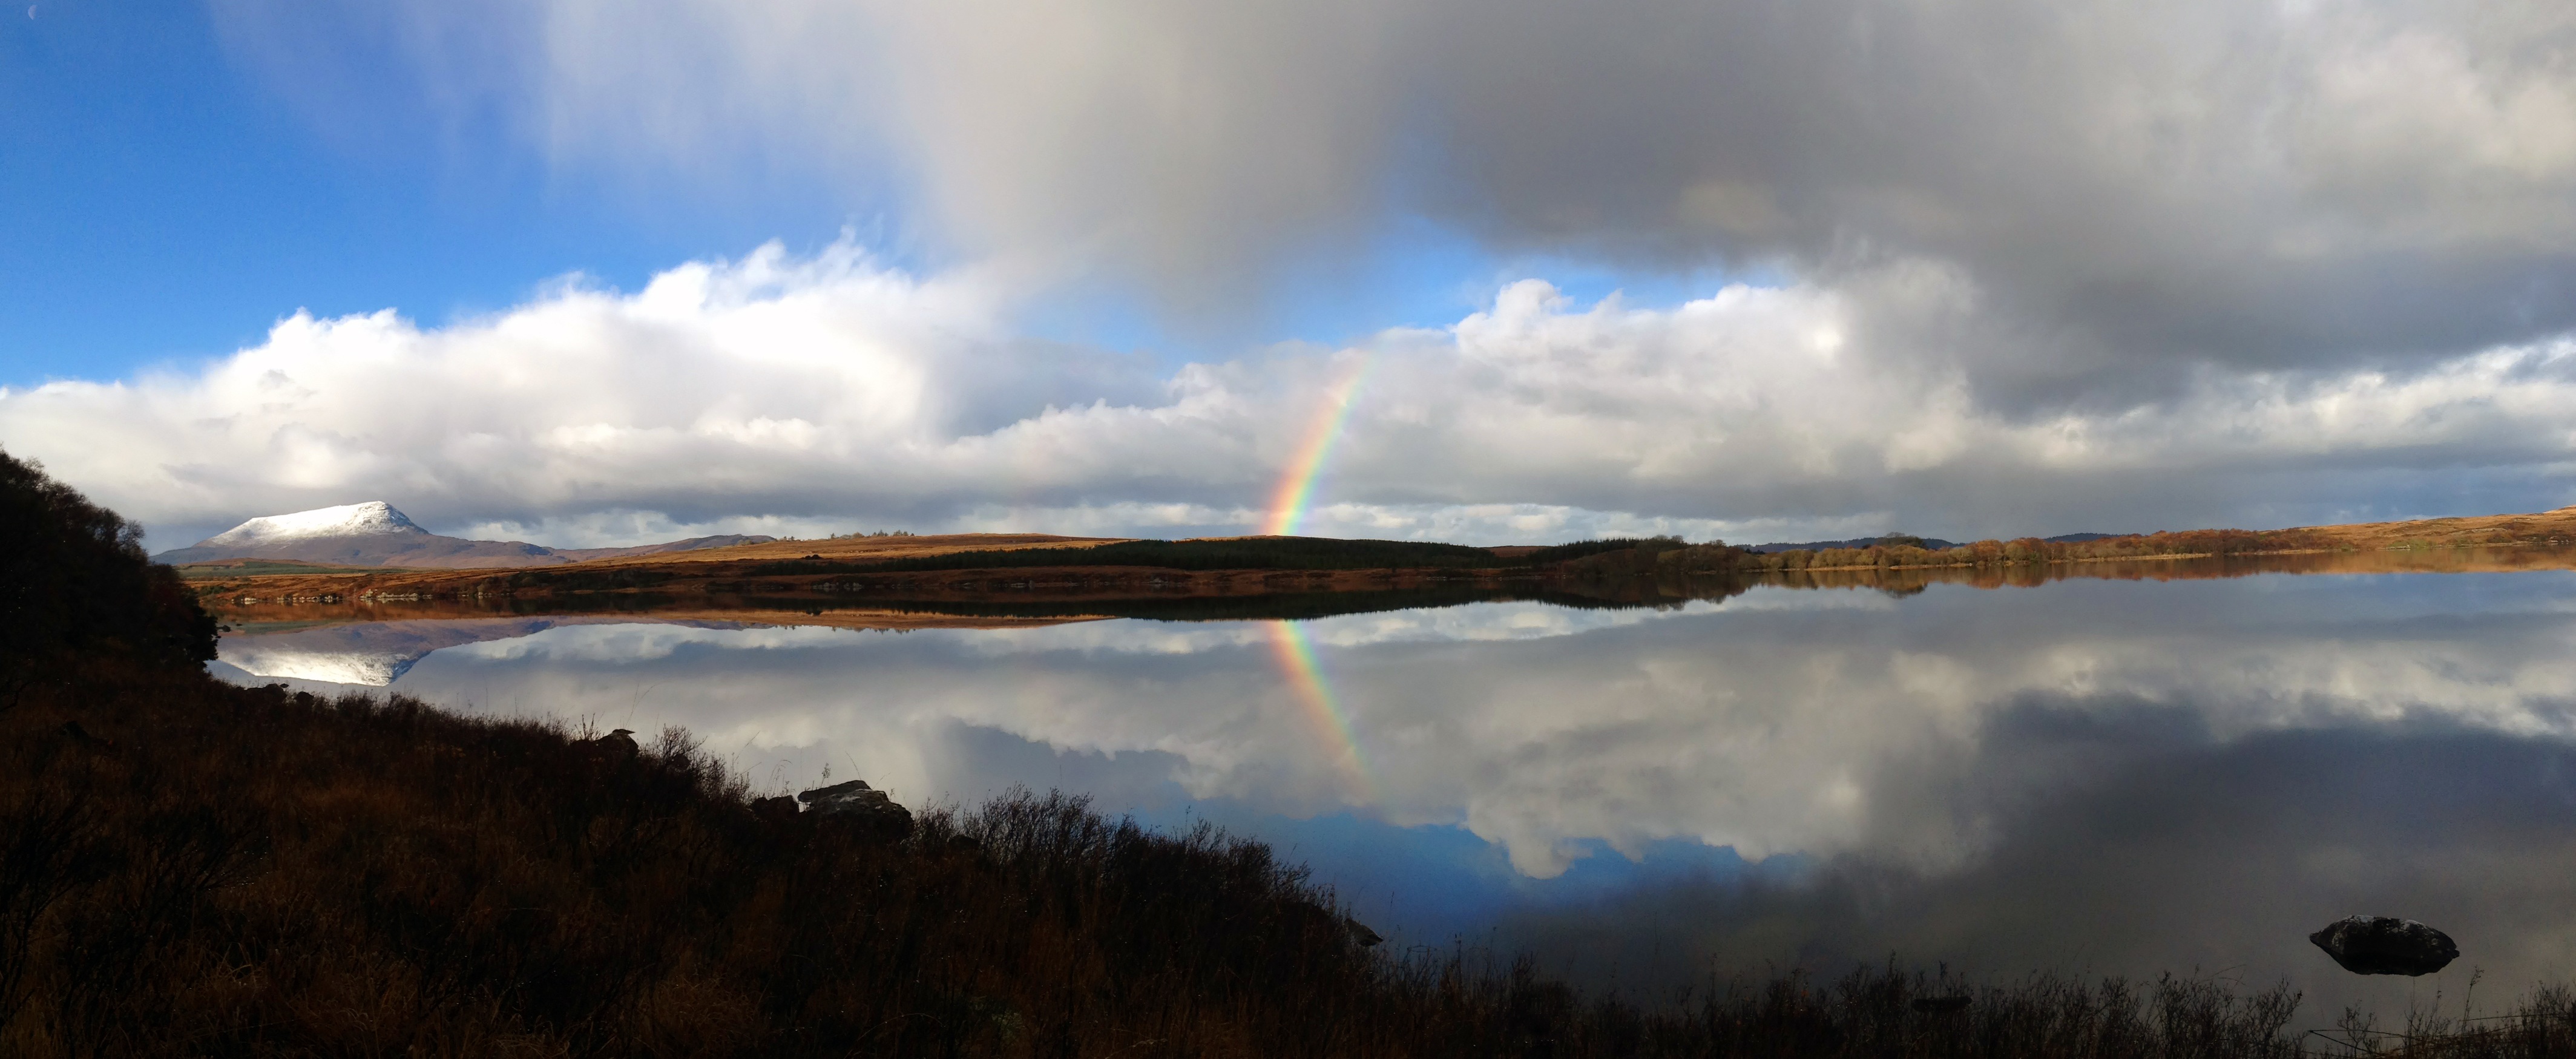
landscape, water, nature, mountain, snow, winter, cloud, sky, sunrise, mist, sunlight, morning, lake, dawn, atmosphere, dusk, evening, reflection, weather, serene, clouds, rainbow, ireland, loch, snow capped mountains, meteorological phenomenon, atmospheric phenomenon, calm waters